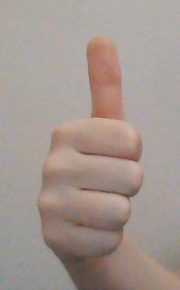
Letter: aleff